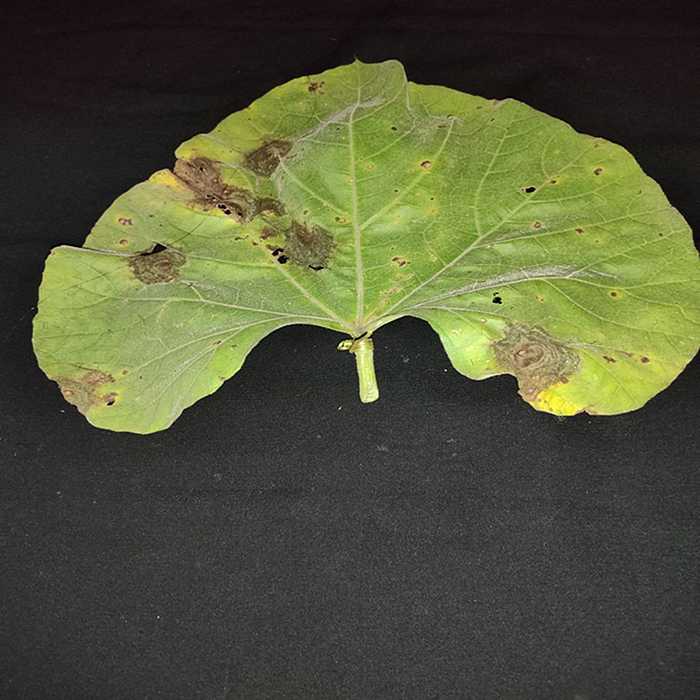
Plant: Bottle gourd
Label: Downey mildew